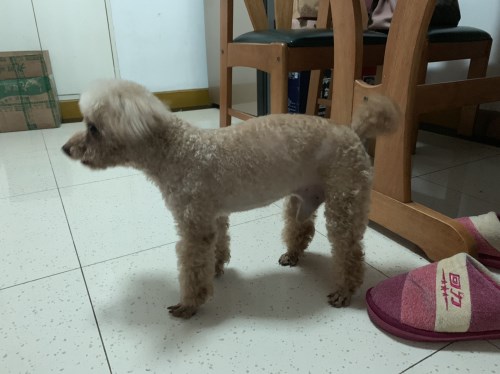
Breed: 7449-n000128-teddy